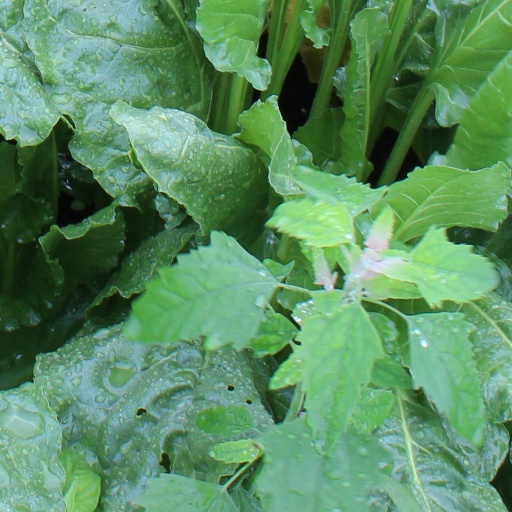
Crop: sugar beet